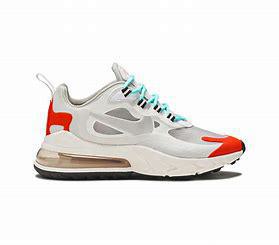
Brand: Nike
Model: Air Max 270 Rt